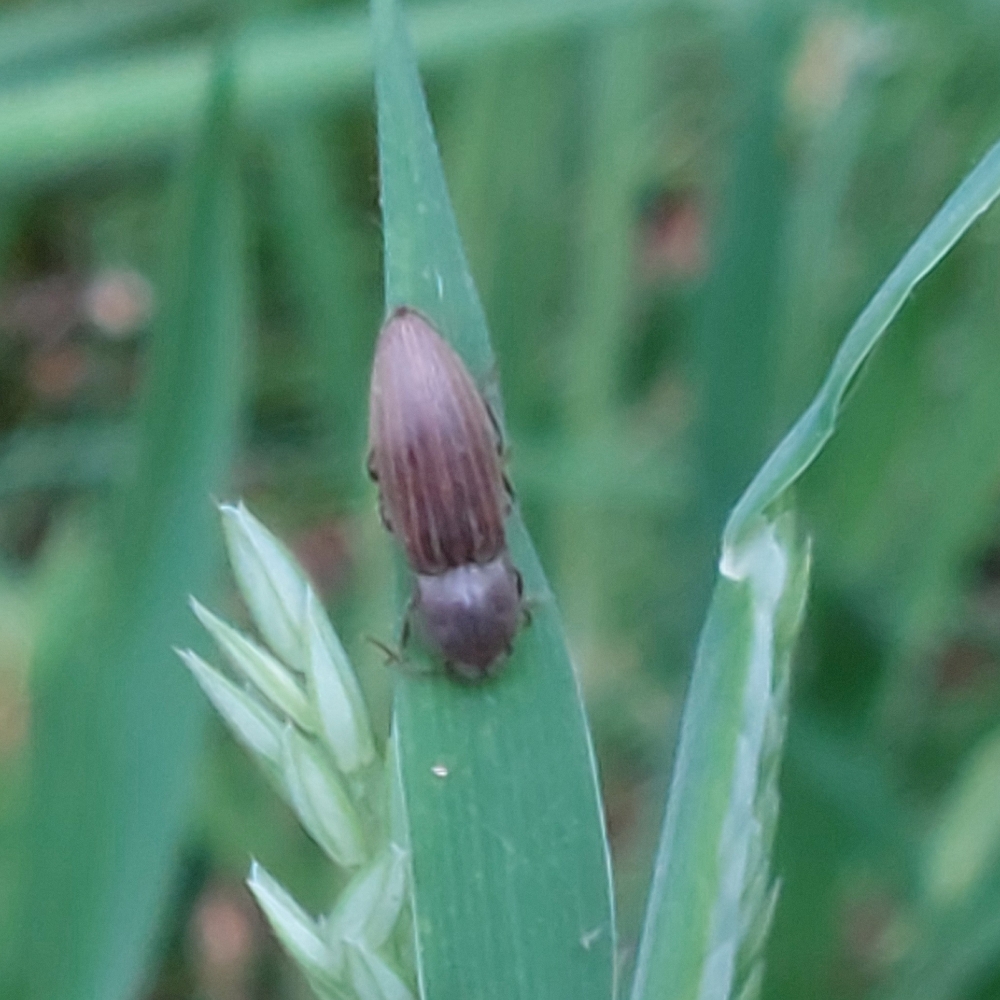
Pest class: clickbeetles_wireworms